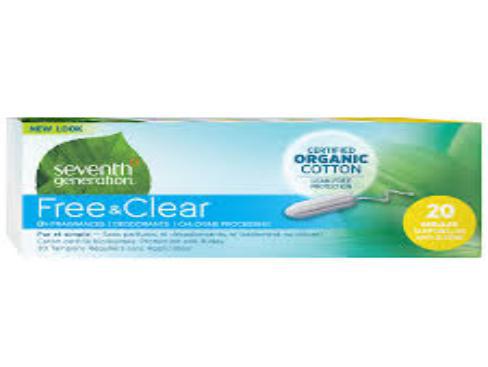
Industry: Necessities